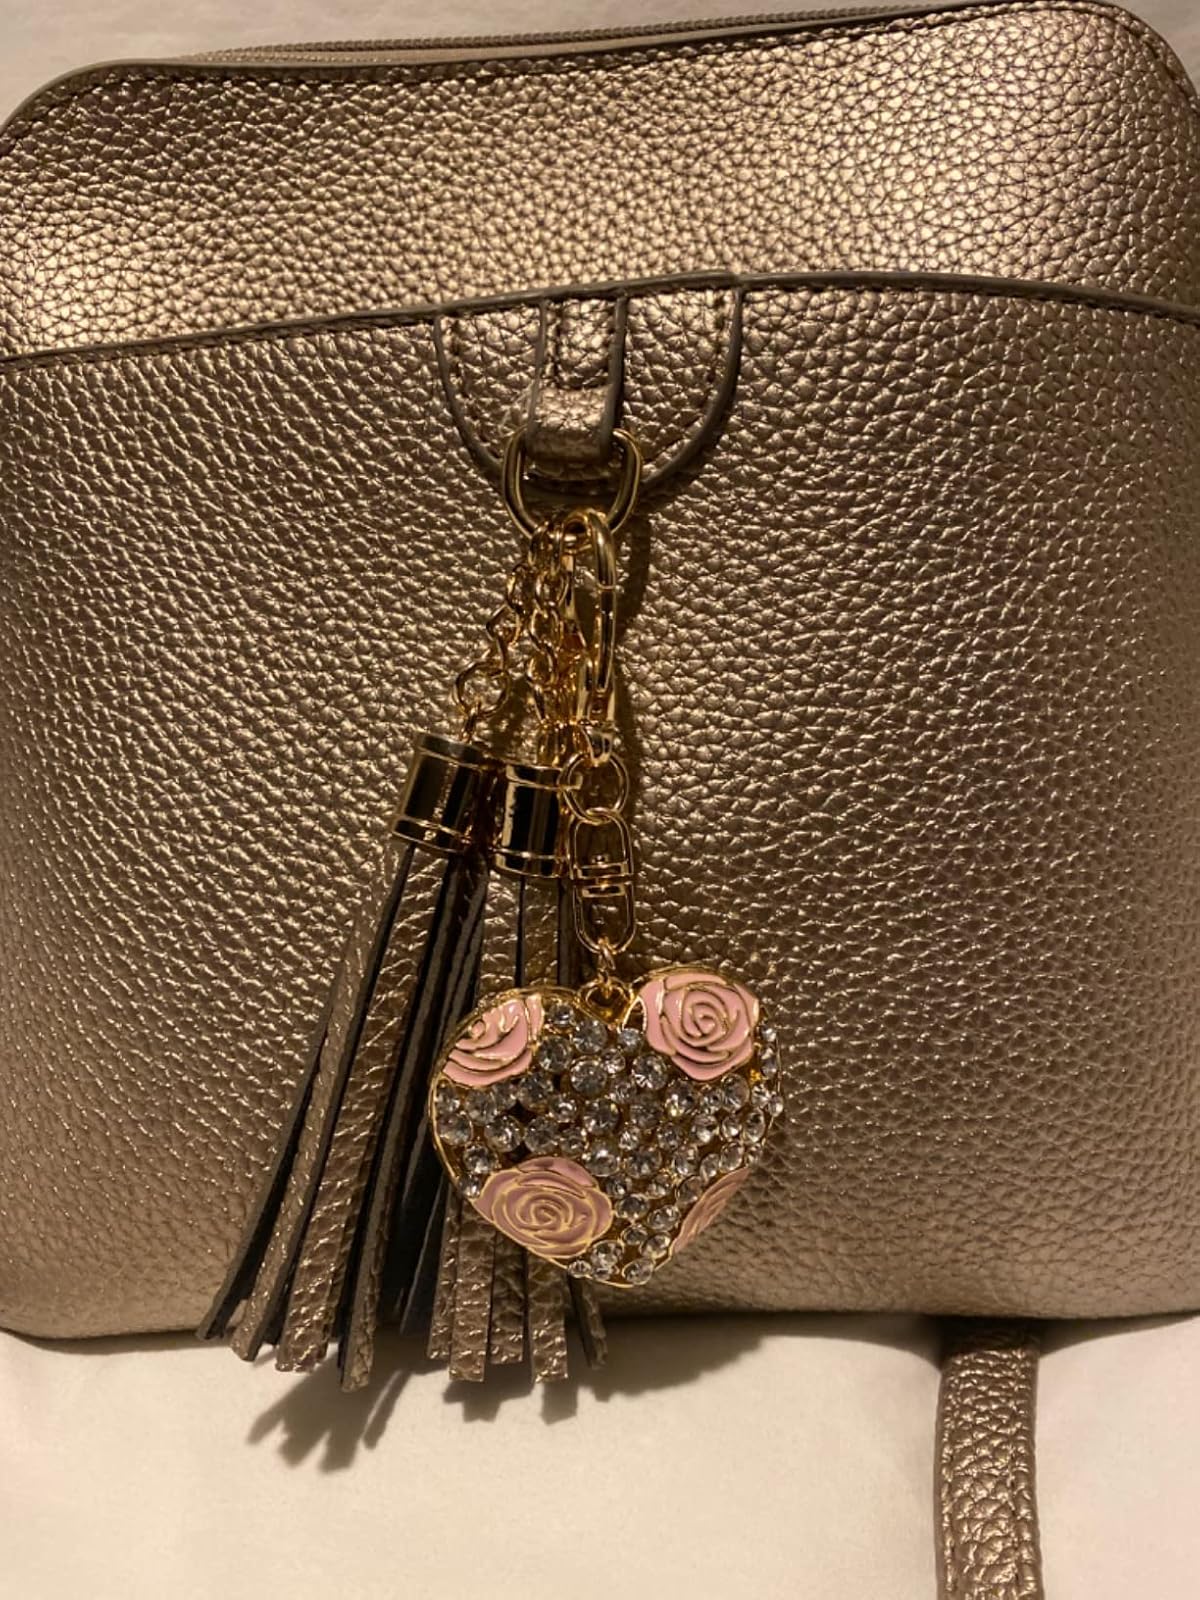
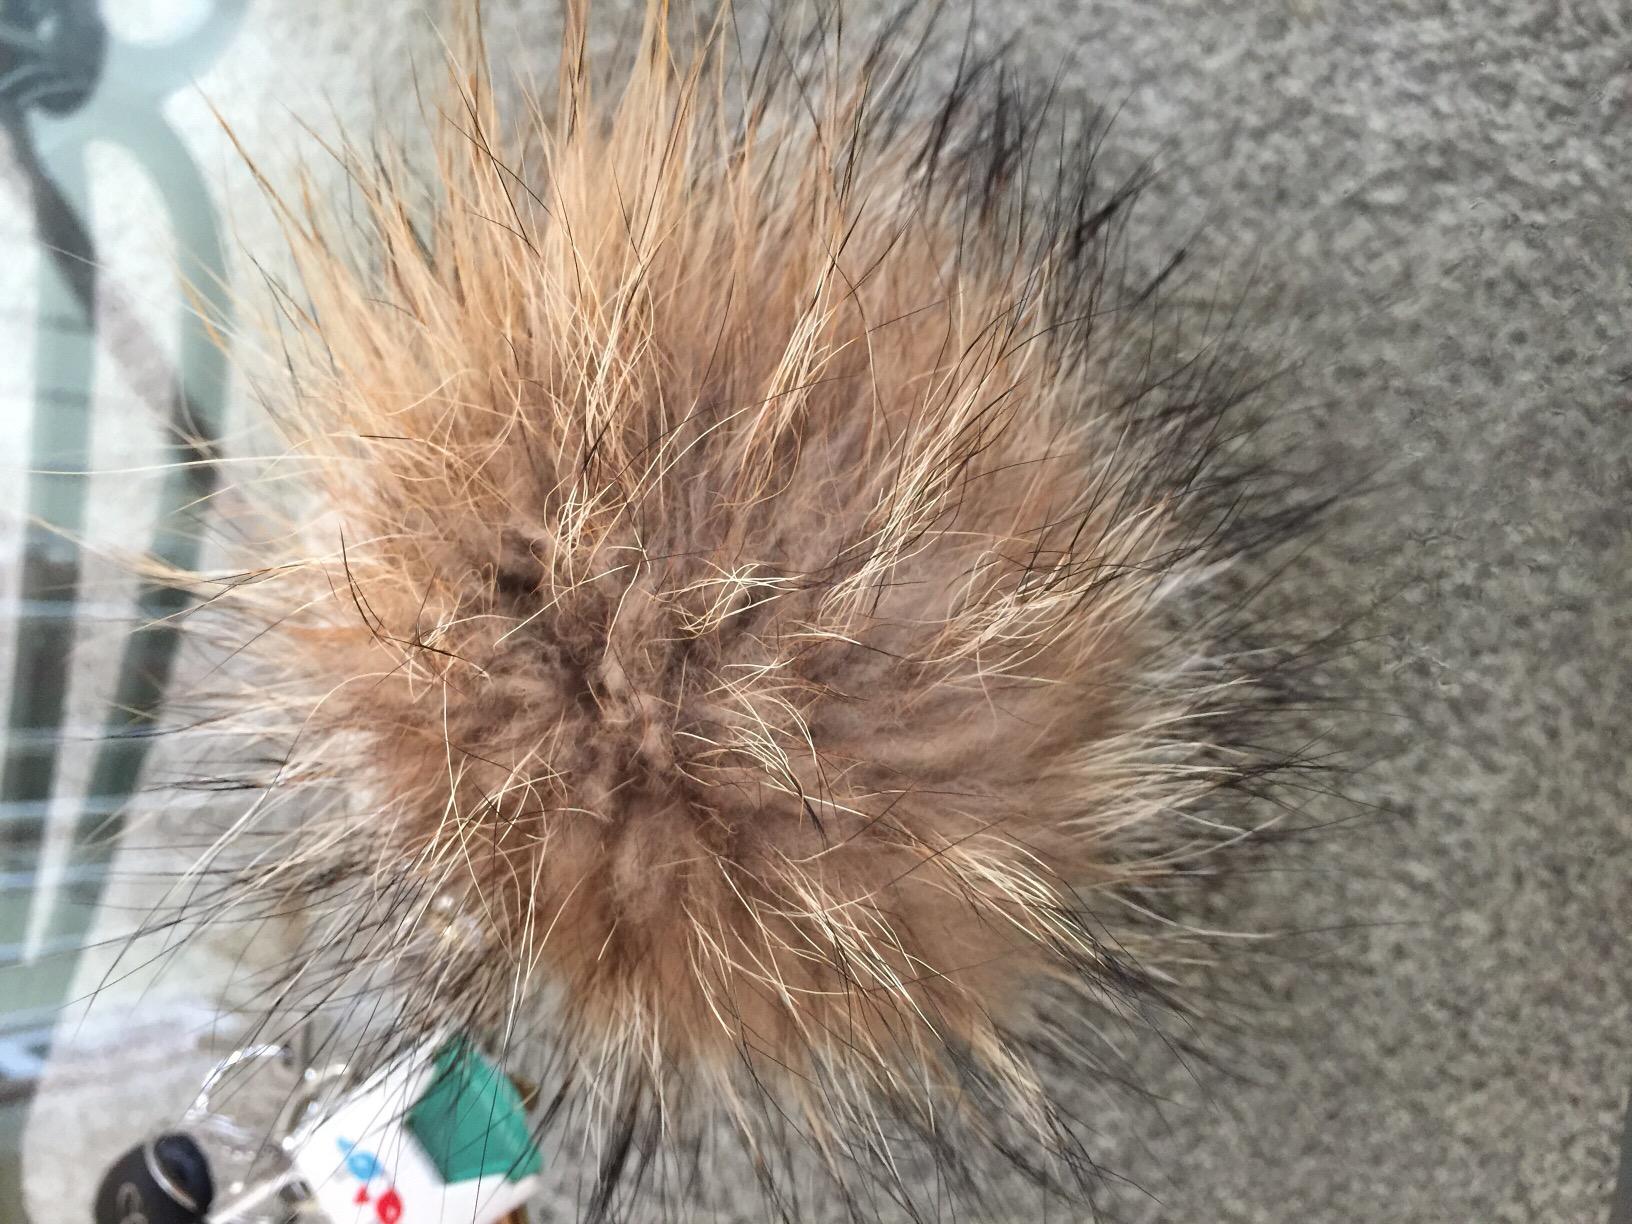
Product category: accessories_keychain
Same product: no